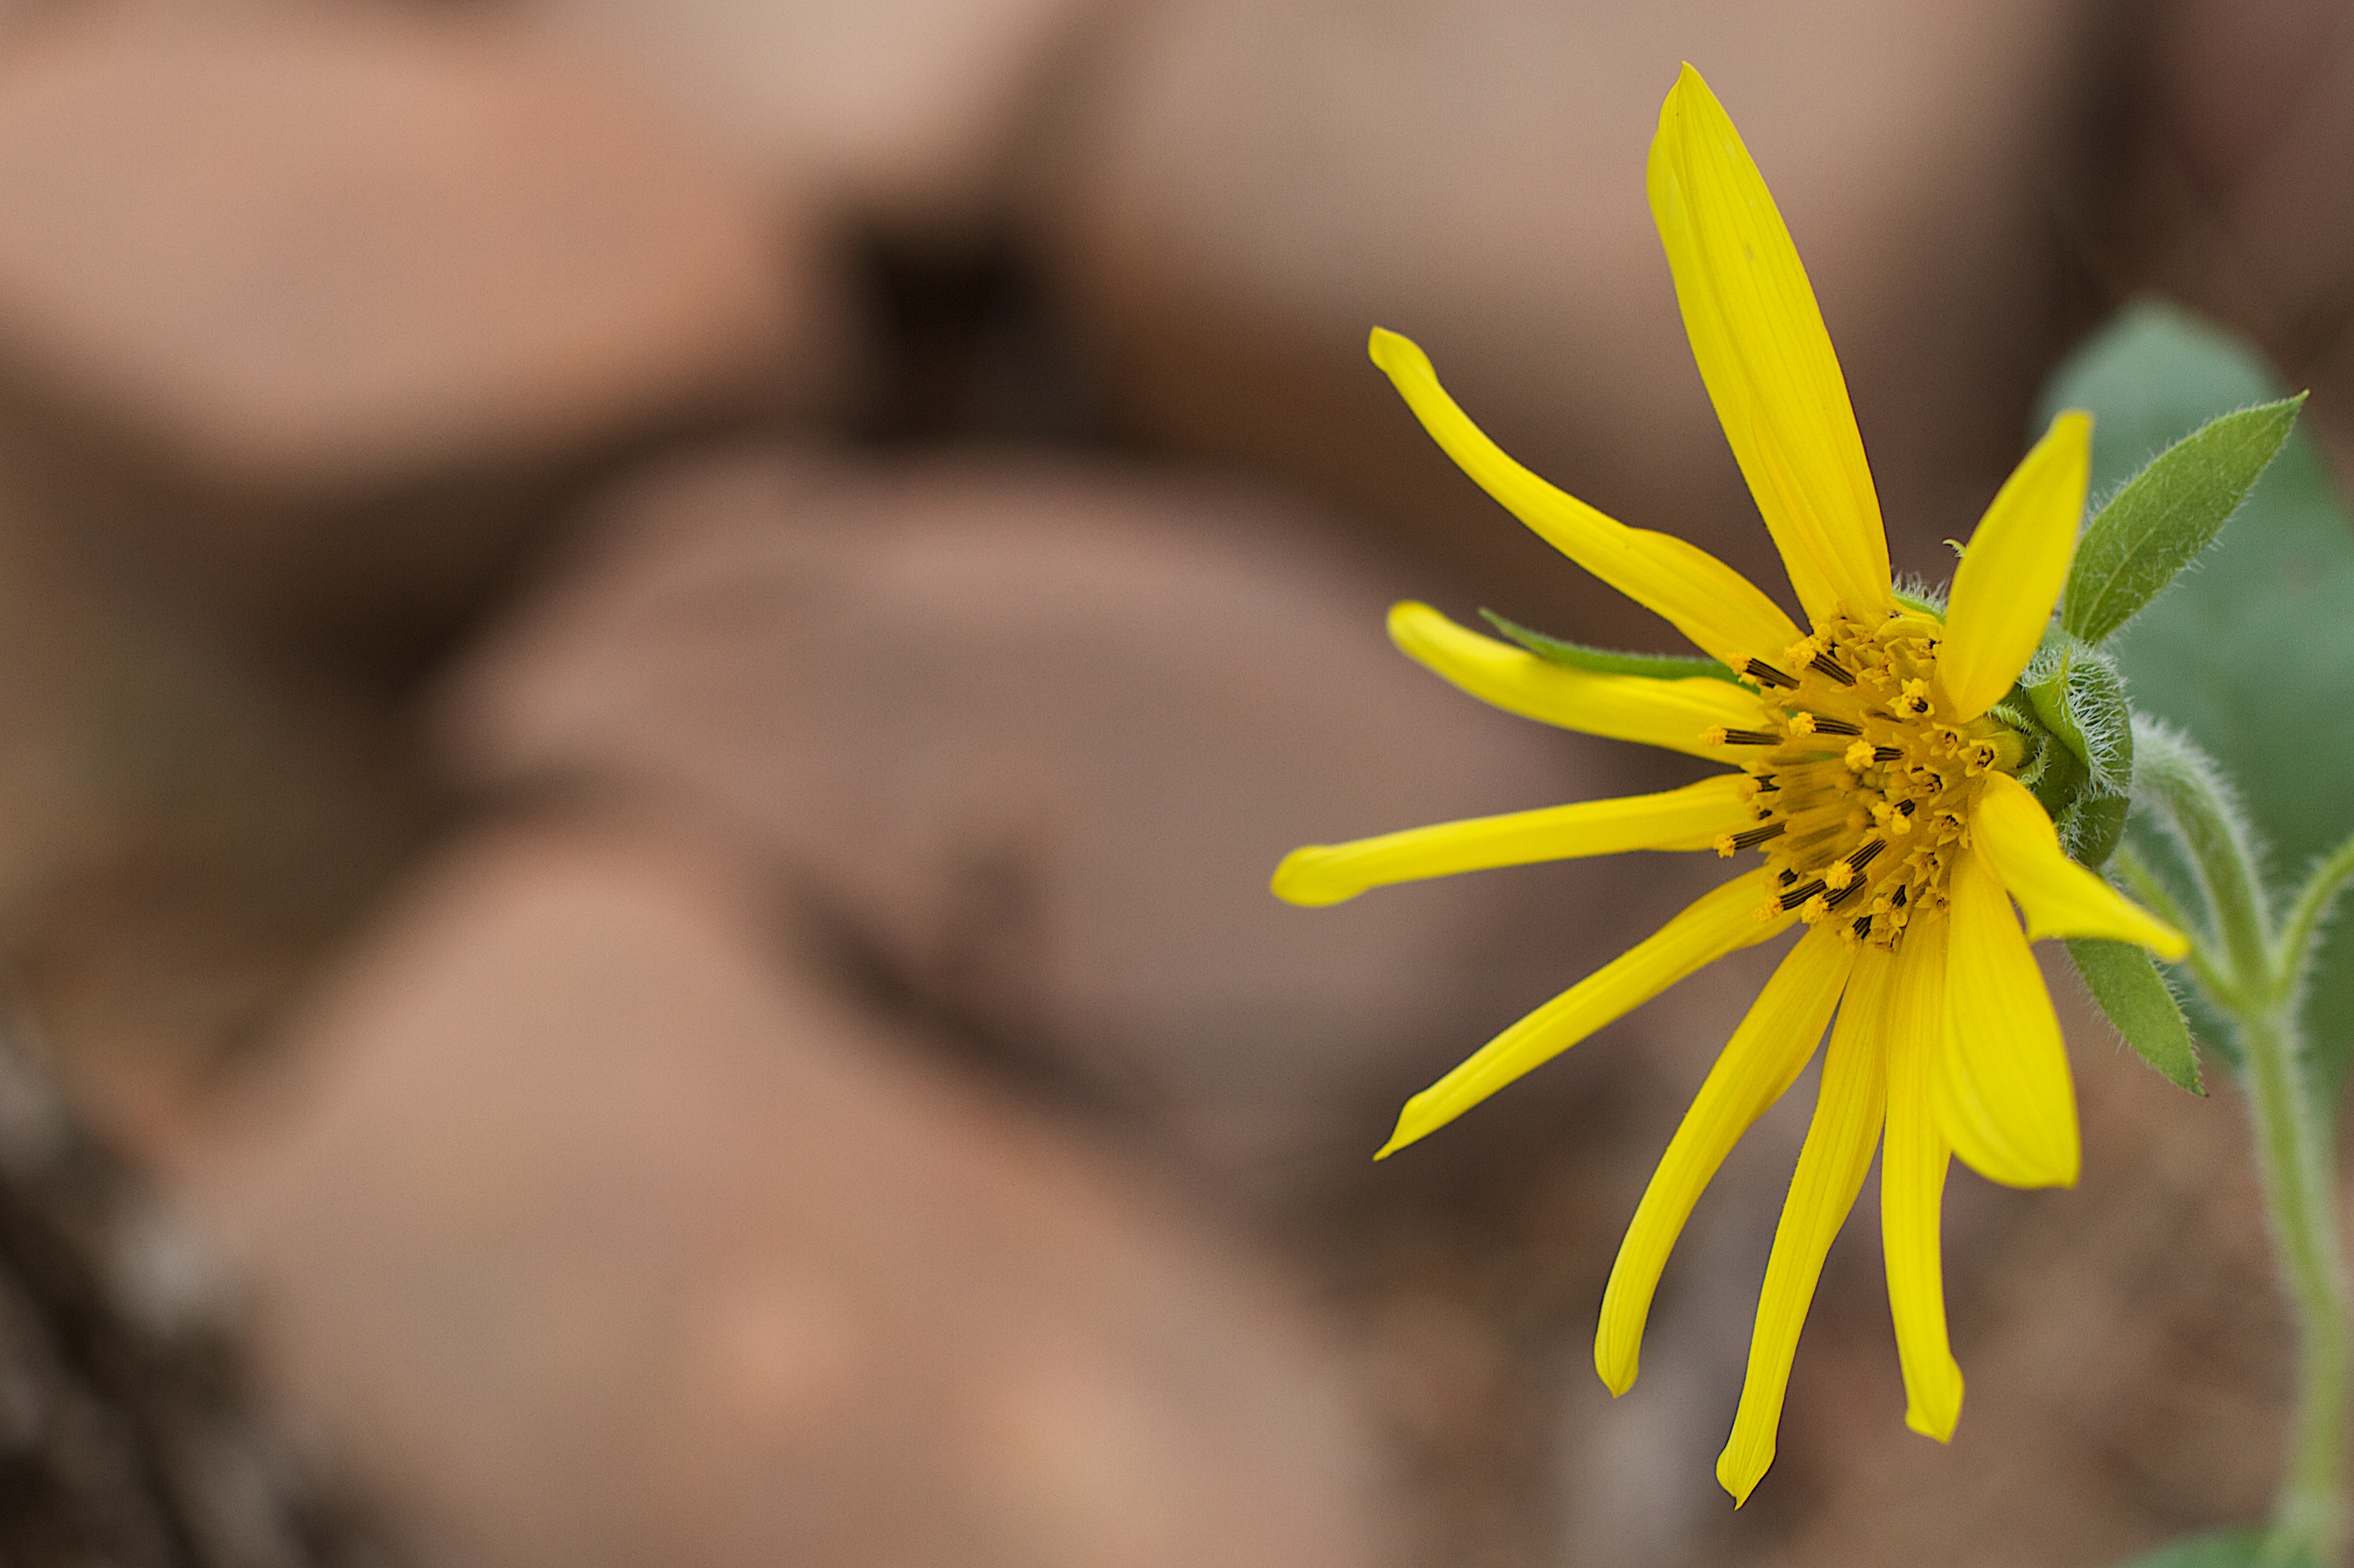
nature, blossom, plant, photography, sunlight, leaf, flower, petal, botany, yellow, flora, wildflower, close up, macro photography, flowering plant, daisy family, plant stem, land plant